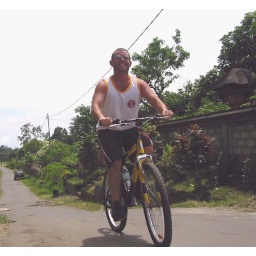
Sweatin' like a pig -- near the end of the bike ride. Pic taken by Montreal couple.